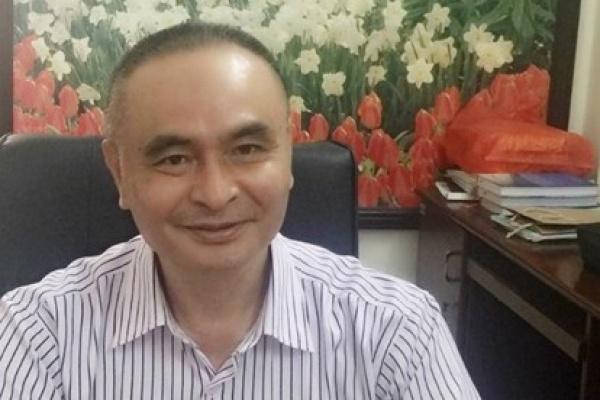
có một bức tranh xuất hiện ở sau lưng người đàn ông